Leben des Orest

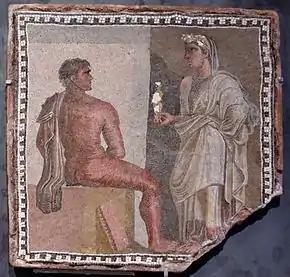
"Orestes and Iphigenia", mosaic in Rome's Capitoline Museum

The opera opens with the chorus (hidden by a scrim) singing of the southern land of their longing. The curtain rises on a busy square in front of Agamemnon's palace. Anastasia tells the crowd of the impending Trojan War. Agamemnon enters and exhorts them in chopped phrases, but they clamour loudly for peace. "Go away and let me decide" he orders, and the street is cleared by armed guards. There's no turning back, even if his own children were to be sacrificed. This strikes Ægisth, who has been following, as a very good idea. After all, you're a little afraid of your son anyway! He tells him that it will be easier to convince the queen if Ægisth's name is kept out of it and the plan seems the king's own, and when Agamemnon leaves he expresses his glee at being closer to the throne. Klytæmnestra's cries are heard from the palace; Agamemnon tells her that, as priest of all Greece, he is carrying out the will of the gods. Klytæmnestra orders Anastasia to flee with Orest to Phokisland, and shudders as the instruments of sacrifice are brought in to the sound of trumpets. When the people are reassembled, Agamemnon announces his plan. As soon as Orest's flight is known, they shout "treachery" and begin to riot, but are again overawed when the king decides to offer Iphigenie. As he raises the axe the child disappears in thunder and darkness. As the breeze picks up, the people sing a farewell to peacetime and depart, Klytæmnestra remarking that the limping accordionist who remains is a fitting emblem of the ravaged country.